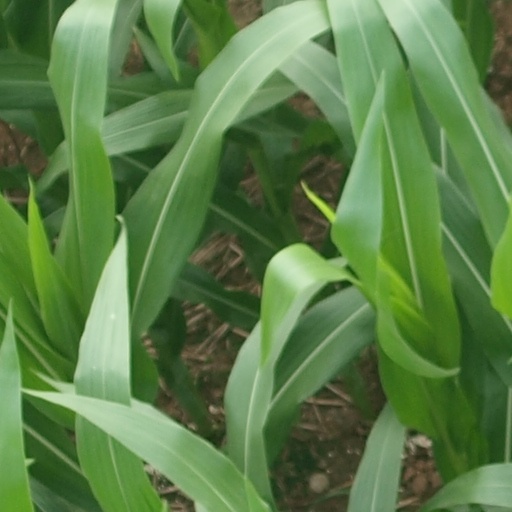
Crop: maize; corn